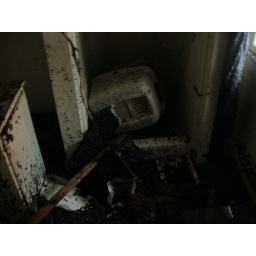
somehow the cat box wound up in the shower.